Great hall

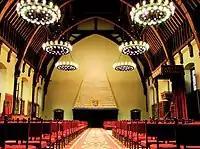
The Ridderzaal in The Hague is the main building of the 13th-century inner square of the former castle of the counts of Holland called Binnenhof

In western France, the early manor houses were centred on a ground-floor hall. Later, the hall reserved for the lord and his high-ranking guests was moved up to the first-floor level. This was called the "salle haute" or upper hall (or "high room"). In some of the larger three-storey manor houses, the upper hall was as high as the second storey roof. The smaller ground-floor hall or "salle basse" remained, but was for receiving guests of any social order. It is very common to find these two halls superimposed, one on top of the other, in larger manor houses in Normandy and Brittany. Access from the ground-floor hall to the upper (great) hall was normally via an external staircase tower. The upper hall often contained the lord's bedroom and living quarters off one end.